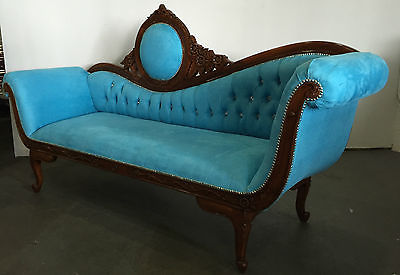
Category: sofa